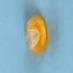
Maize quality: Good